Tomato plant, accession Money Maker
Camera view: vertical (180 deg); turntable rotation: 180 degrees
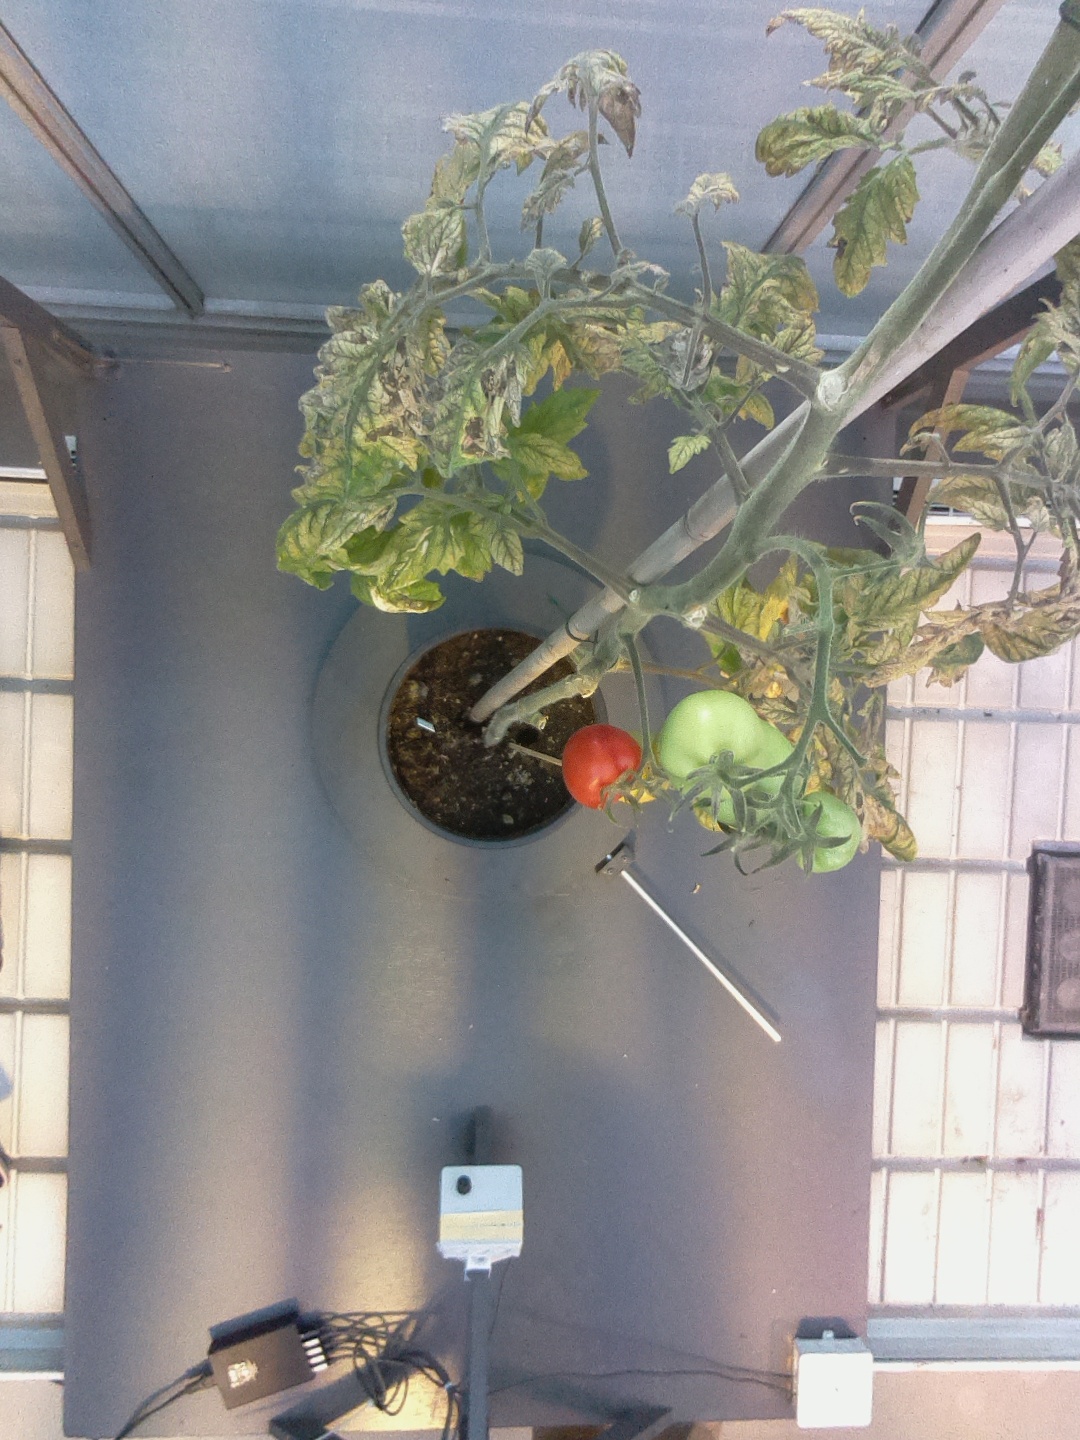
BBCH growth stage 83: 30%-40% of fruits show typical fully ripe color